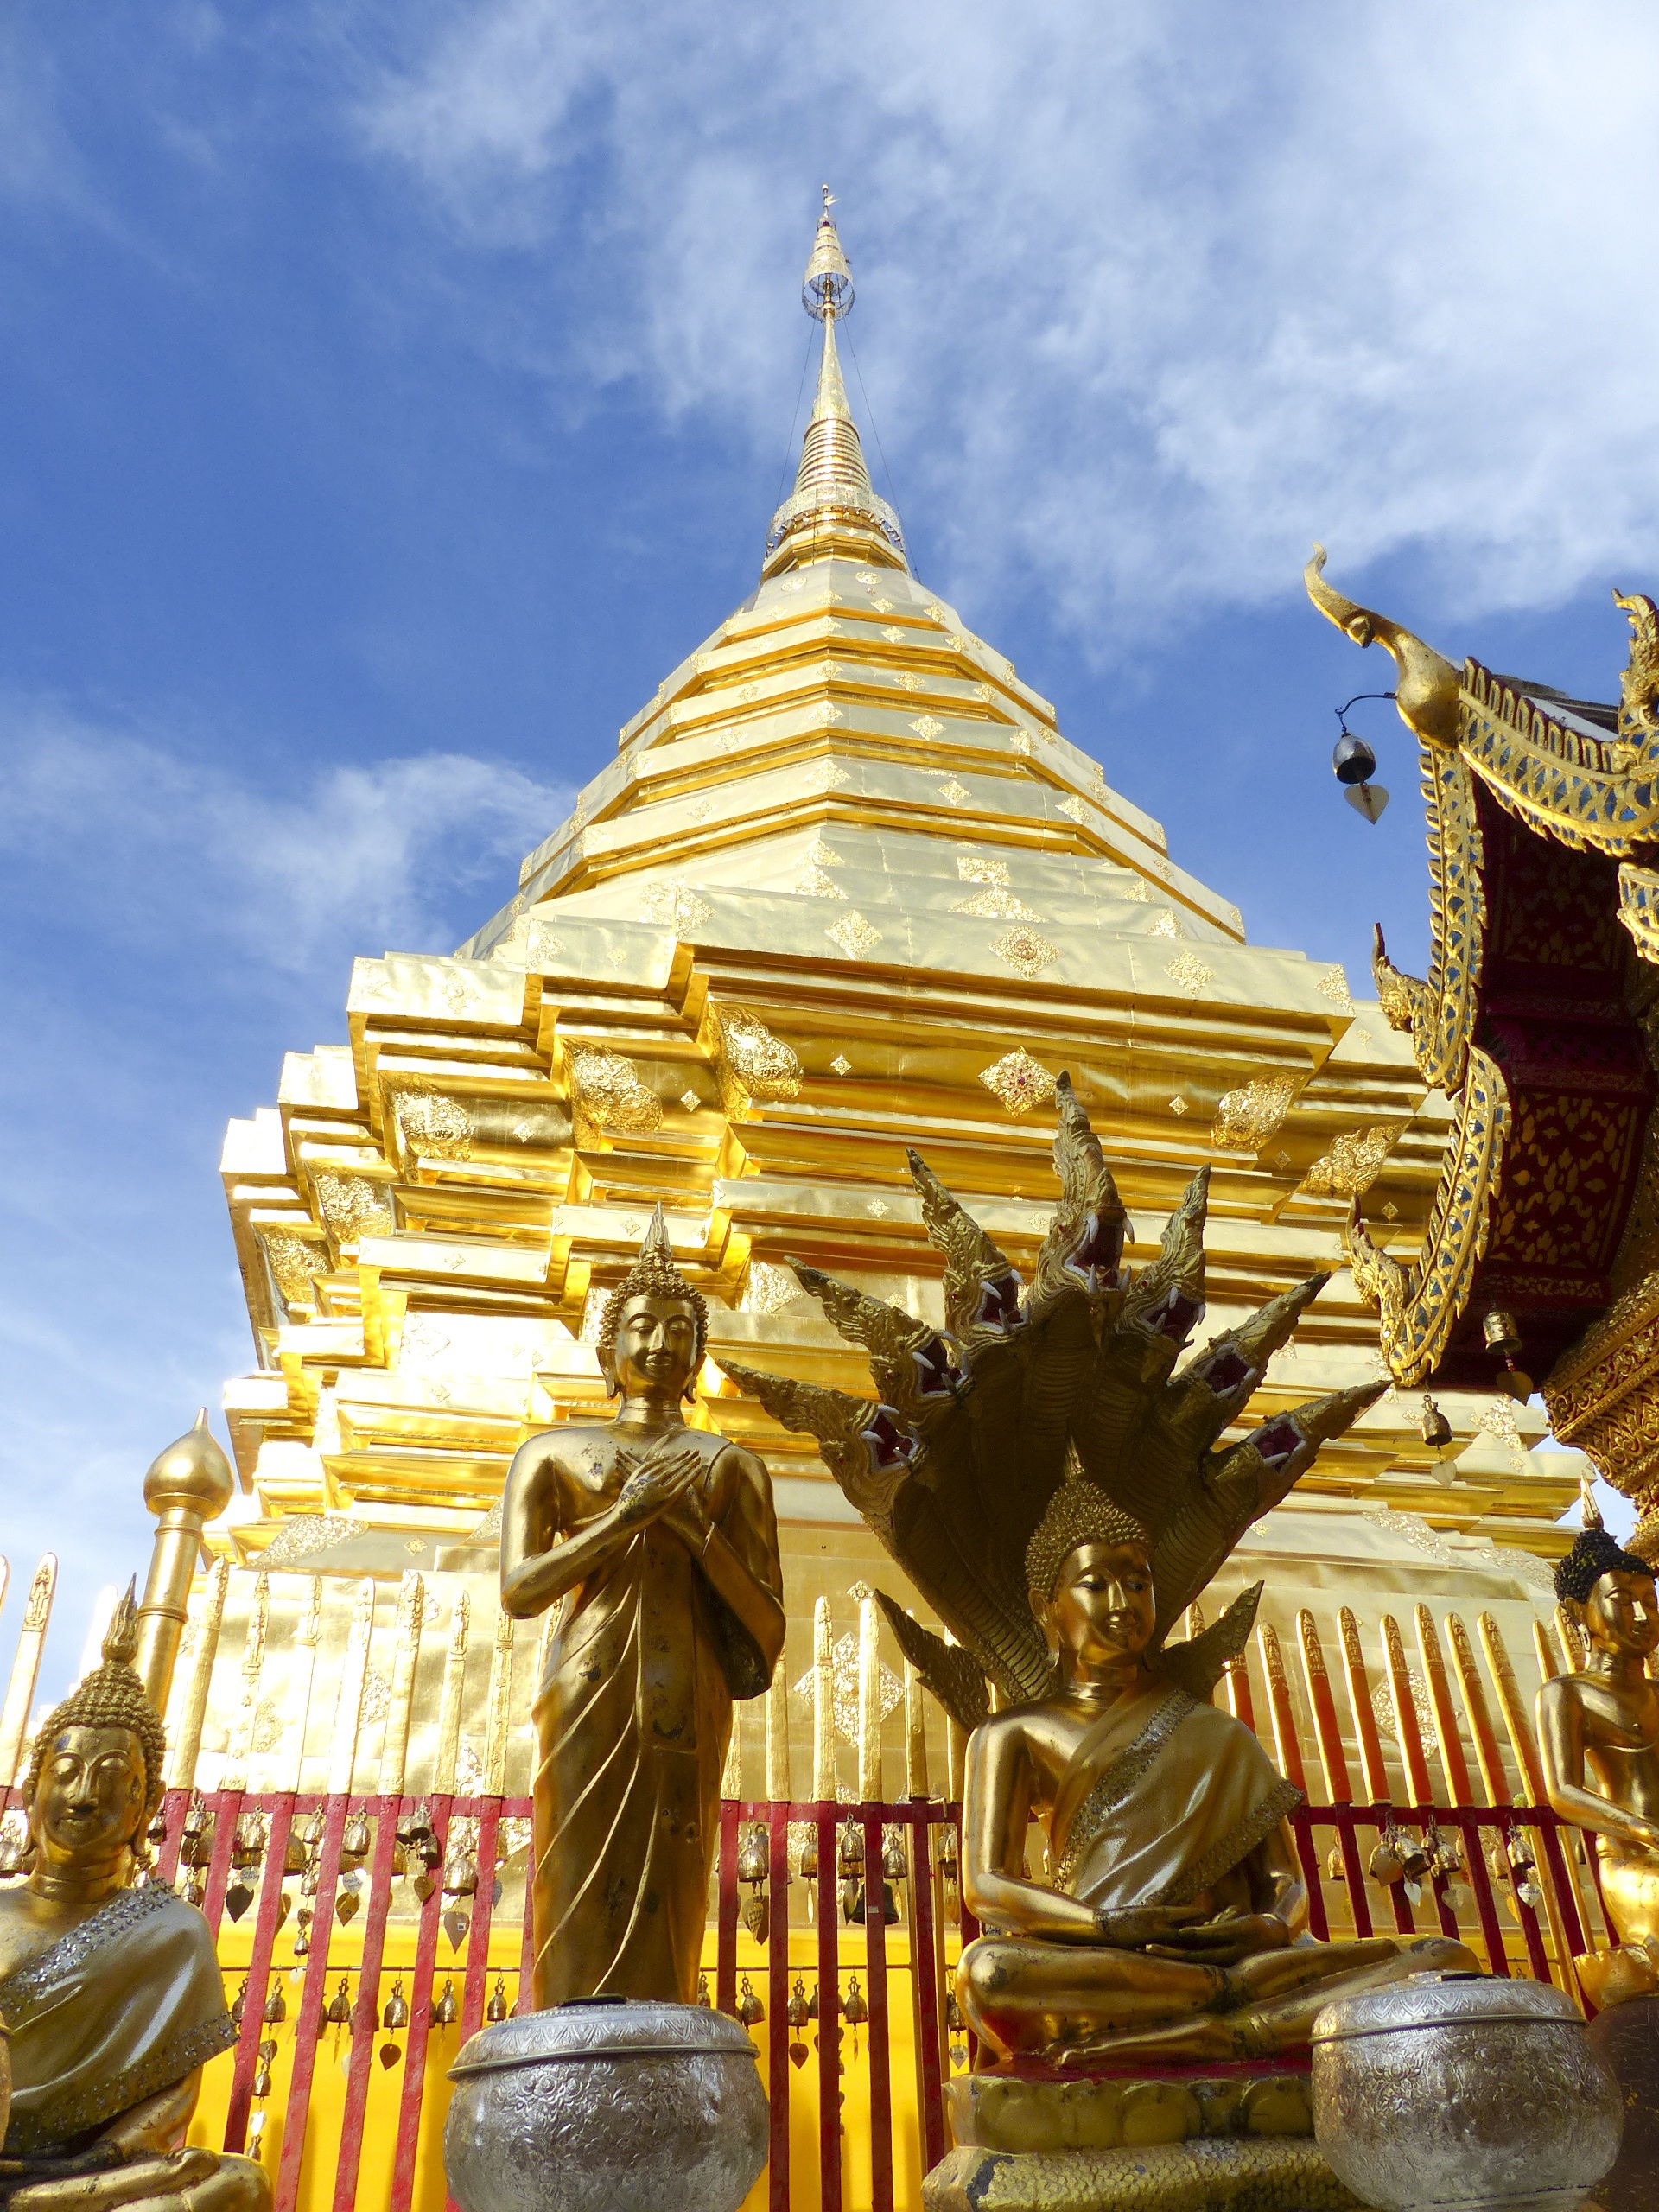
architecture, building, palace, tower, place of worship, thailand, gold, temple, chinese architecture, tample, pagoda, wat, hindu temple, historic site, gautama buddha, ancient history, cheingmai, doi sutep